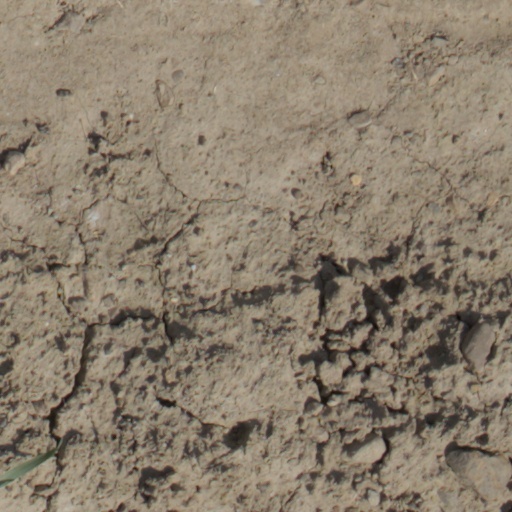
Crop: wheat